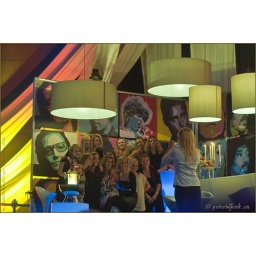
TV registratie van de Top 2000 in Concert - editie 2009Heineken Music Hall AmsterdamRadio 2 en Ned. 3 - NPS